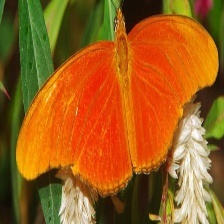
Species: JULIA